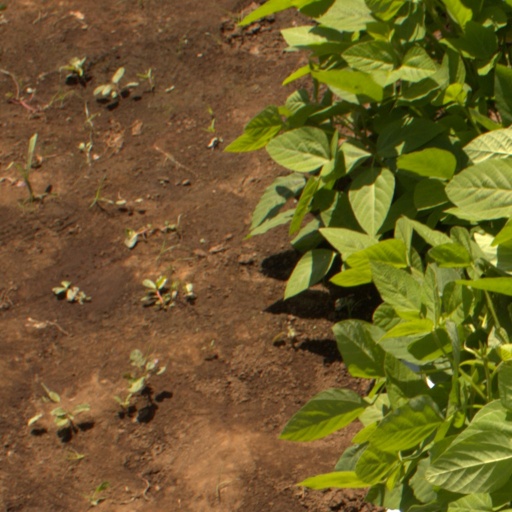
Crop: soybean